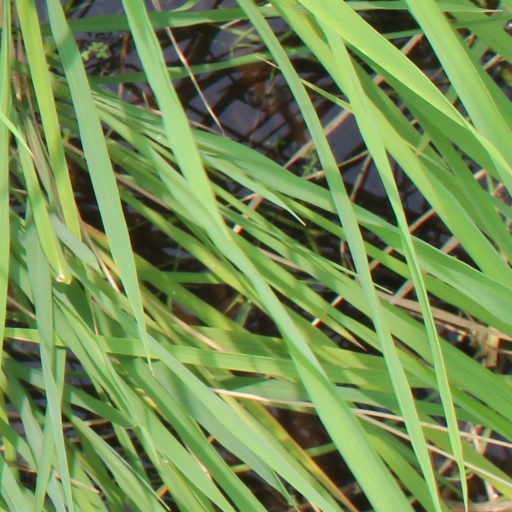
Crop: rice